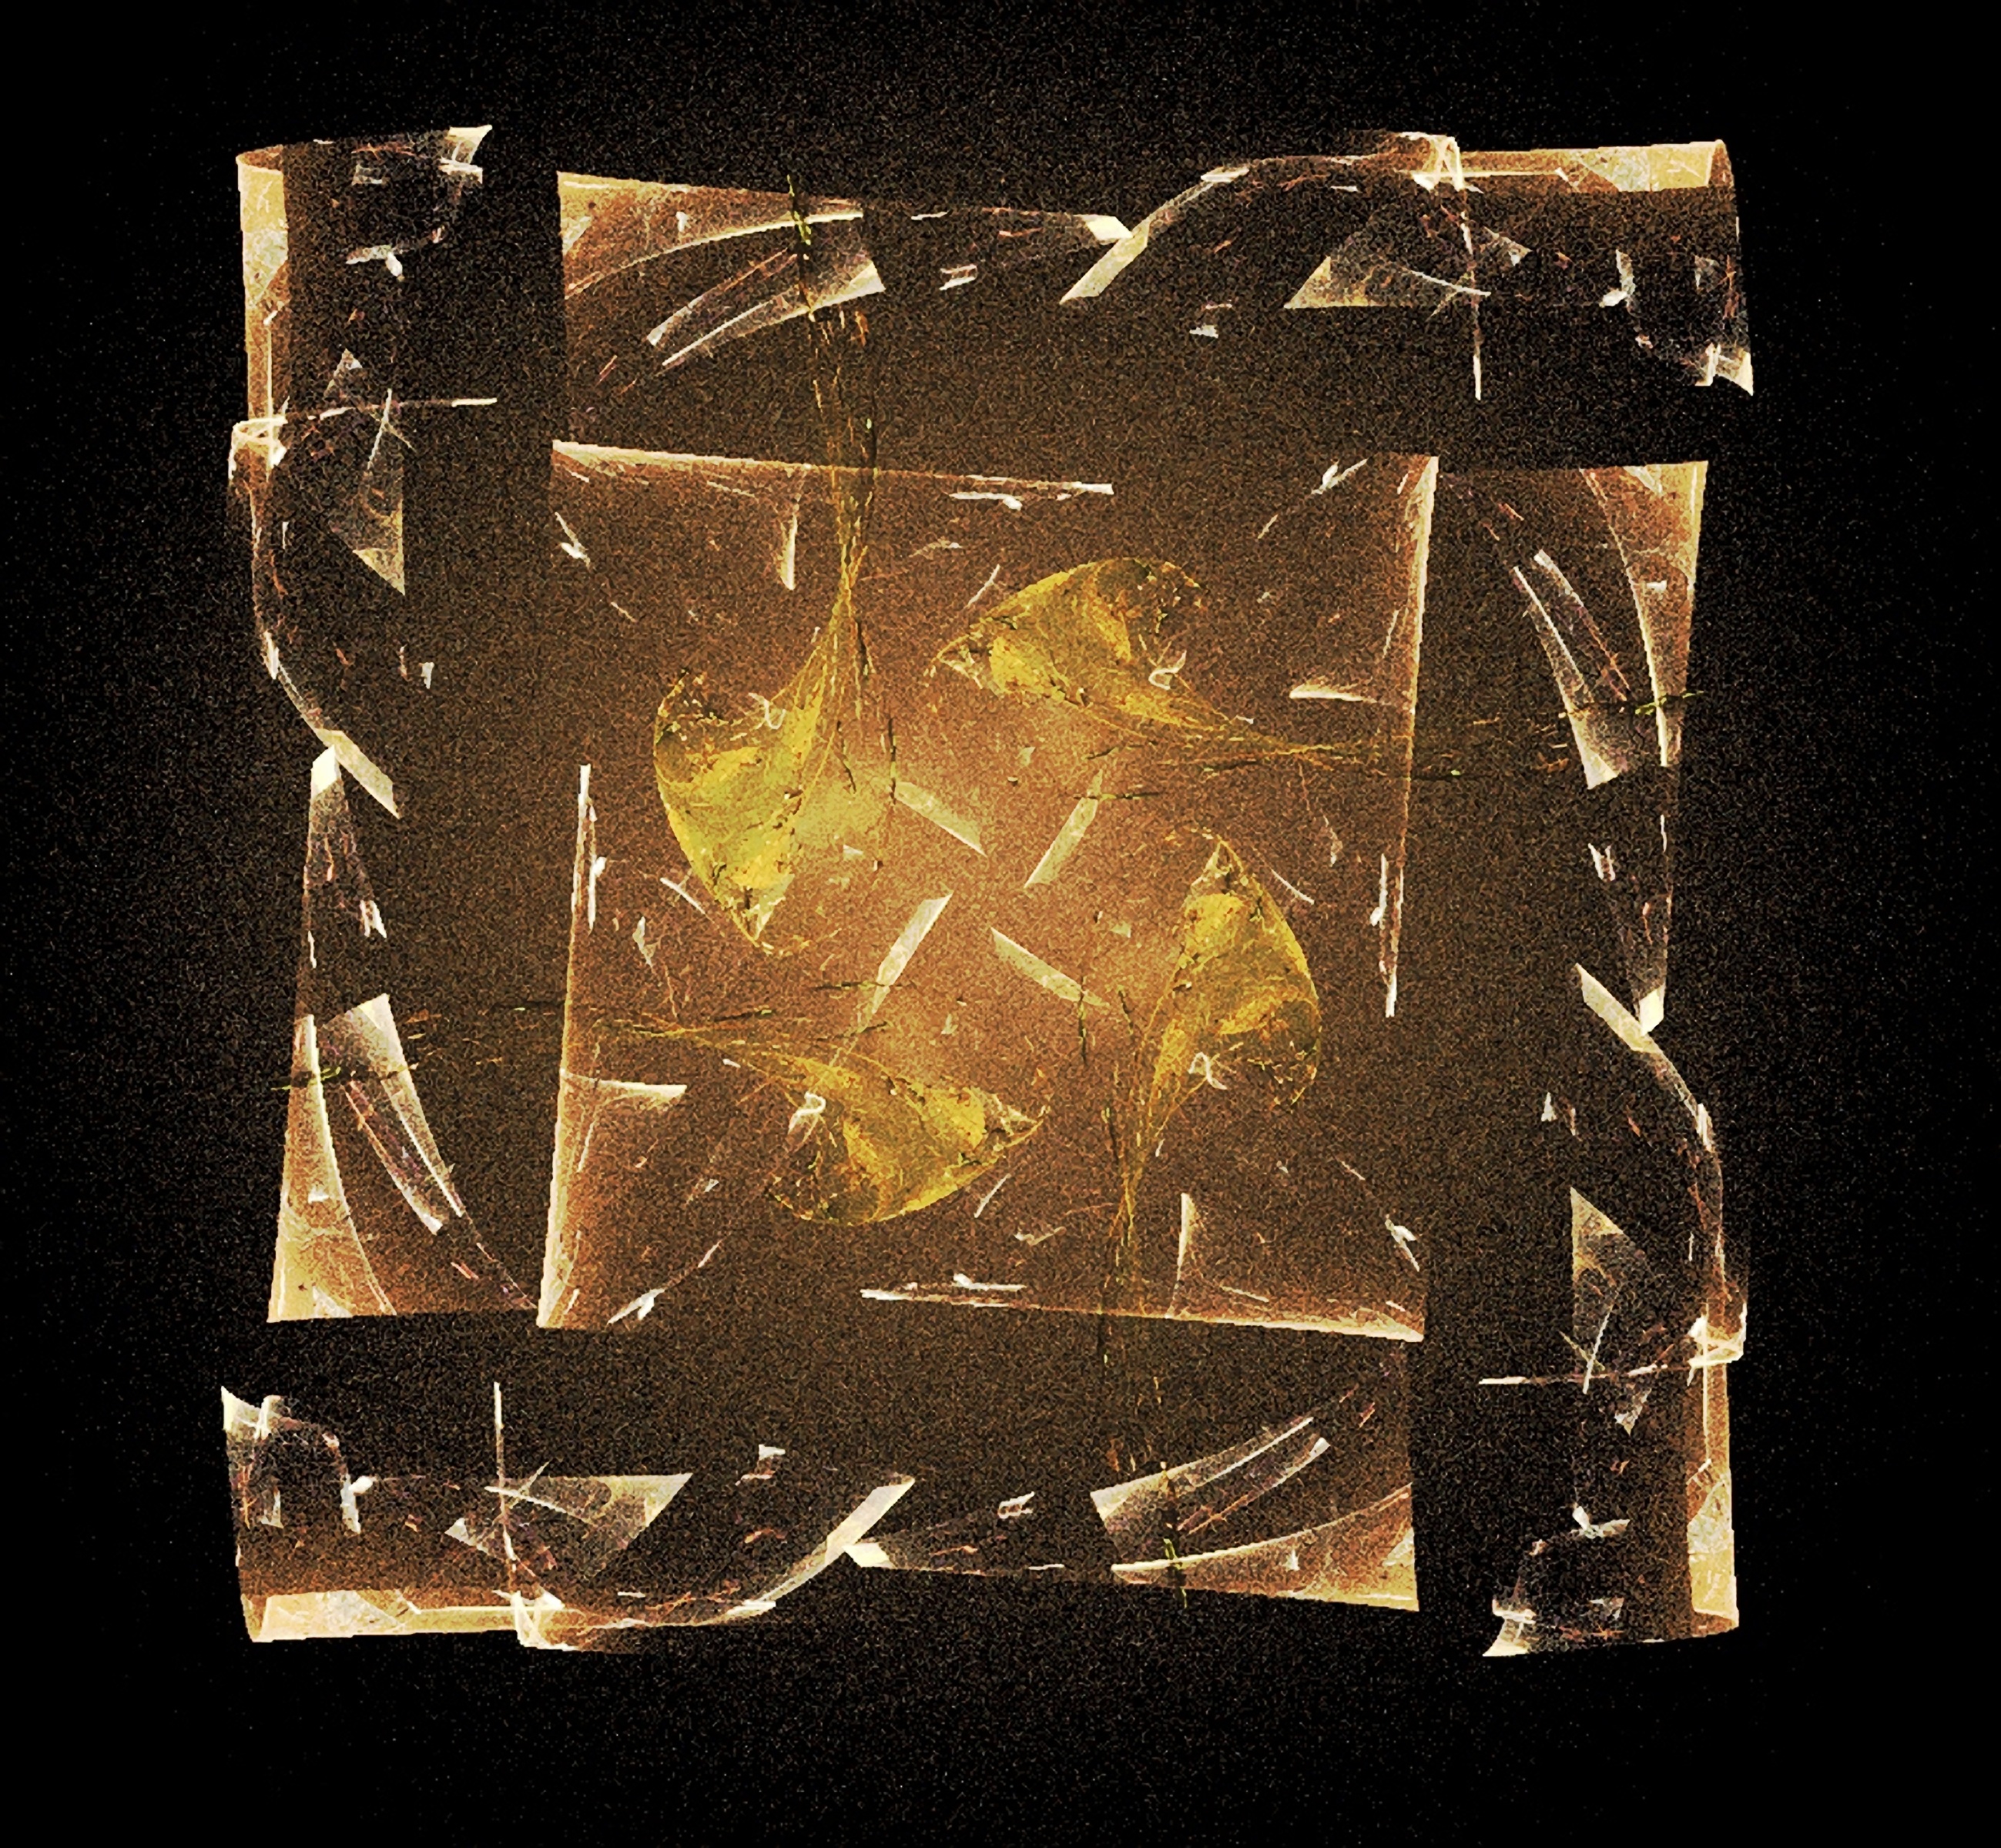
light, texture, glass, darkness, yellow, transparent, art, gold, design, digital, album cover, digital glass